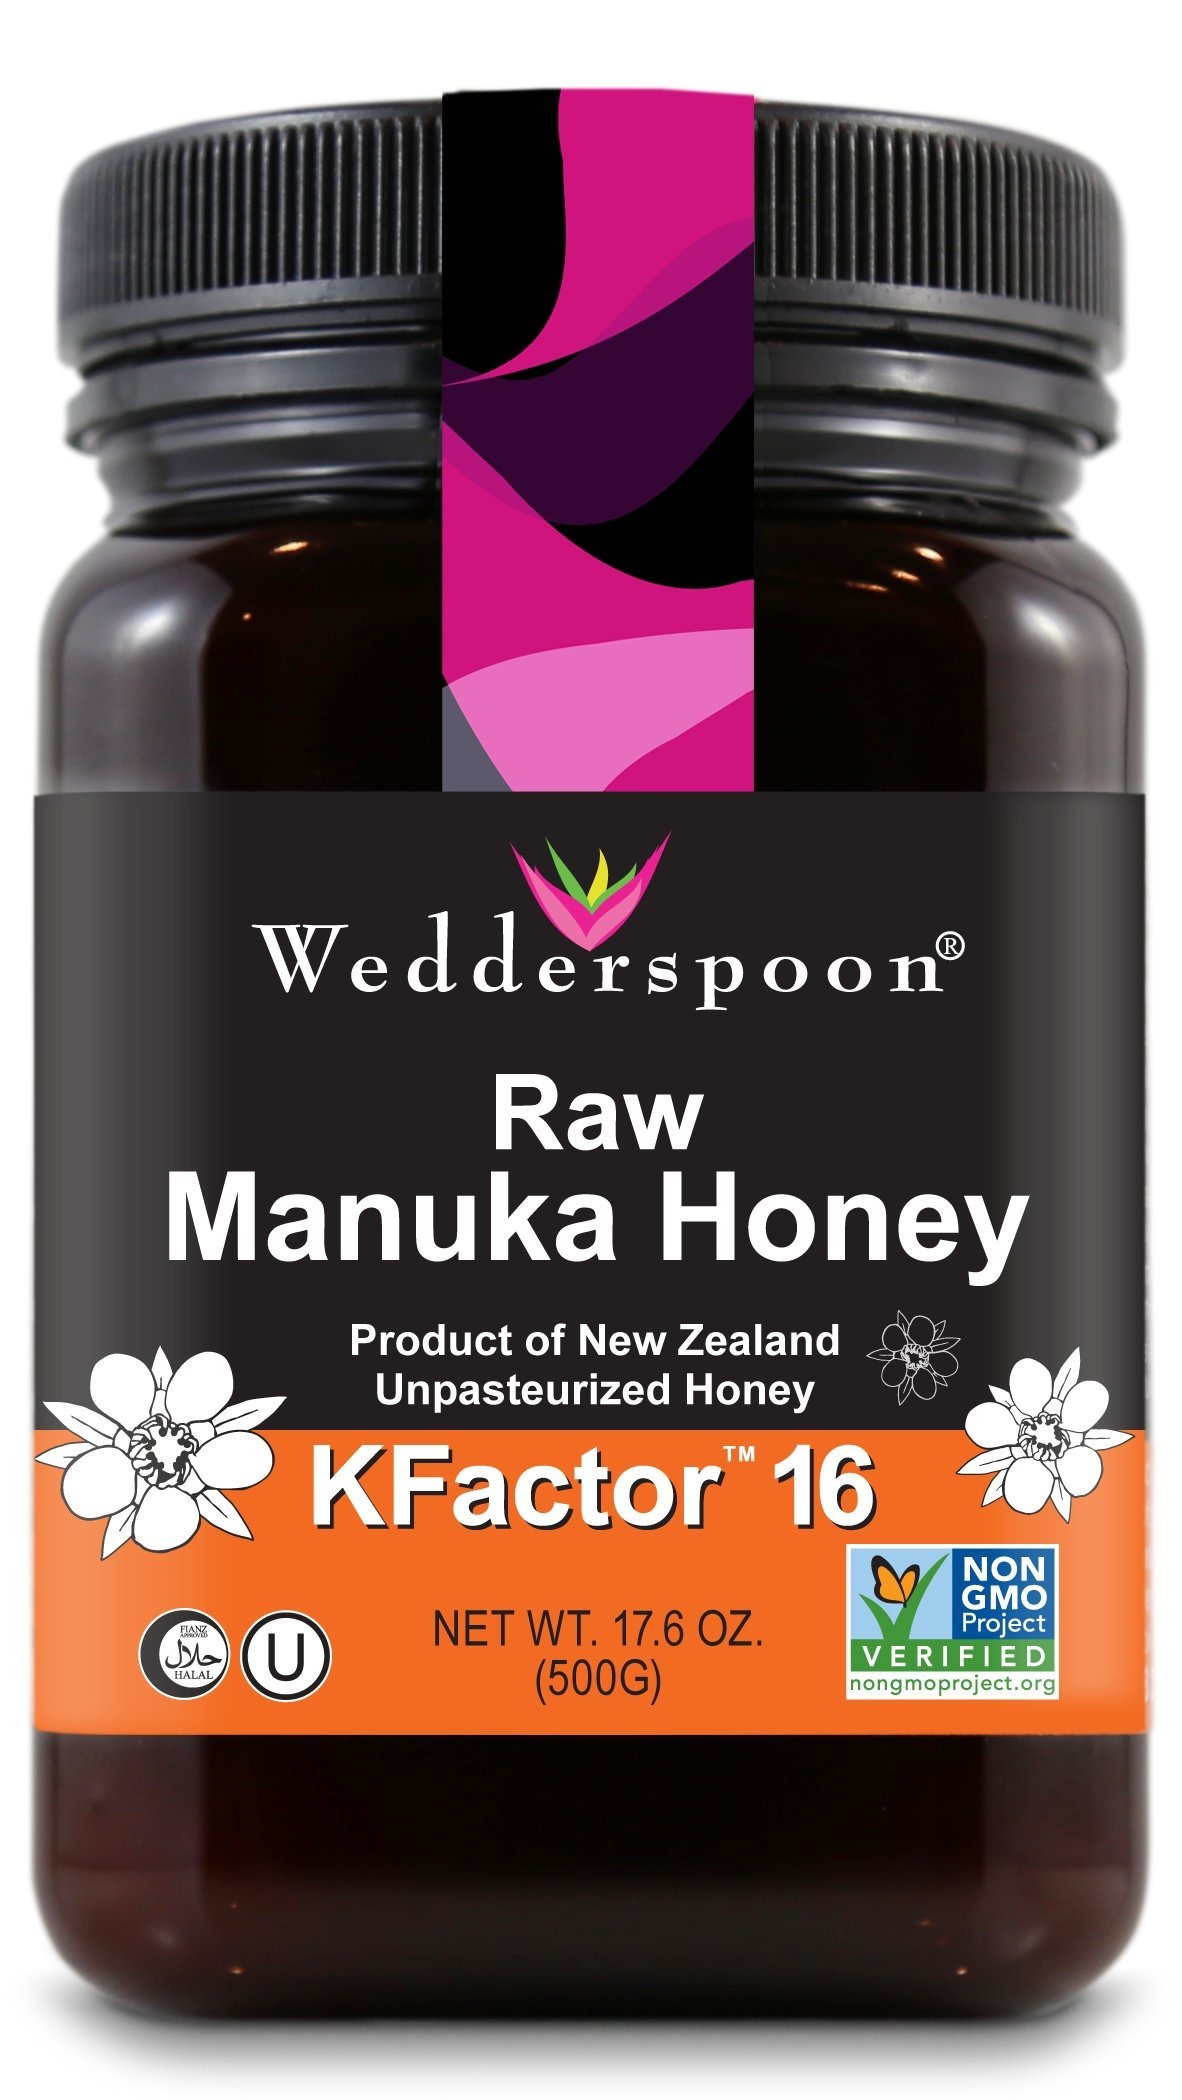
Item Name: Wedderspoon Raw Premium Manuka Honey KFactor 16+, 17.6 Ounce
Bullet Point 1: MONOFLORAL HONEY: Our Manuka Honey is raw, never pasteurized, Non-GMO Project verified Manuka Honey, traceable from hive to home. Enjoy one 17.6 Oz BPA free, non-leaching poly jar filled with delicious KFactor 16 honey.
Bullet Point 2: NEW ZEALAND HONEY BEES: Over a period of six weeks, New Zealand honey bees are hard at work producing tons of honey consumed globally every year. Our honey is raw, Non-GMO project verified and every jar is sourced, packed and sealed in New Zealand for the ultimate in authentic quality.
Bullet Point 3: AUTHENTIC FLAVOR: As the honey crystals dissolve on your tongue, your taste buds will come alive as they recognize earthy notes and caramelized sugars with hints of pepper and ginger. No need to refrigerate once opened.
Bullet Point 4: MULTIPLE USES: Our superfood is used for home “remedies”, DIY beauty regimes, energy for active lifestyles or drizzled on your favorite foods. In addition to the bold flavor profile; world renowned Manuka honey has naturally occurring live enzymes and is taken daily by many consumers including nutritionists and athletes.
Bullet Point 5: RAW HONEY: If you enjoy honey from Nature Nate's, Steens, Manuka Doctor, Kiva, Comvita, Manuka Health, Three Peaks, Manukora, Happy Valley, & Bee’s Inn – Try Wedderspoon’s variety of delicious natural honey products and you will never go back!
Bullet Point 6: PACKAGING MAY VARY
Value: 17.6
Unit: Ounce

Price: 42.26